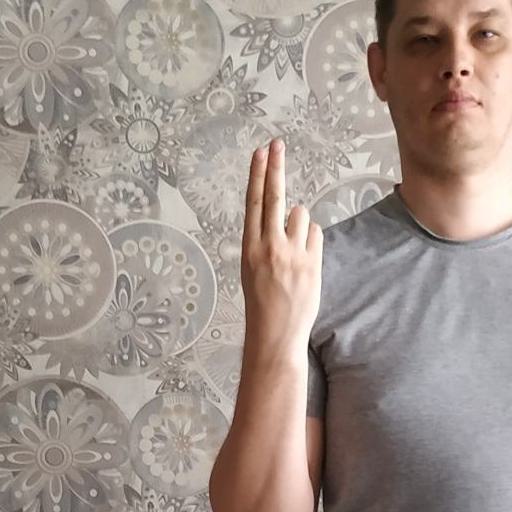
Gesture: two_up_inverted